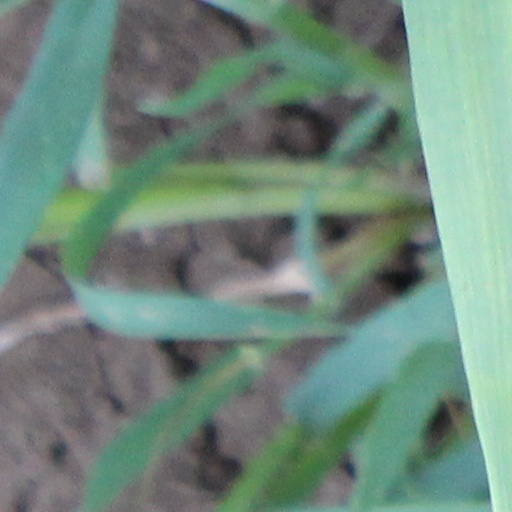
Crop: wheat